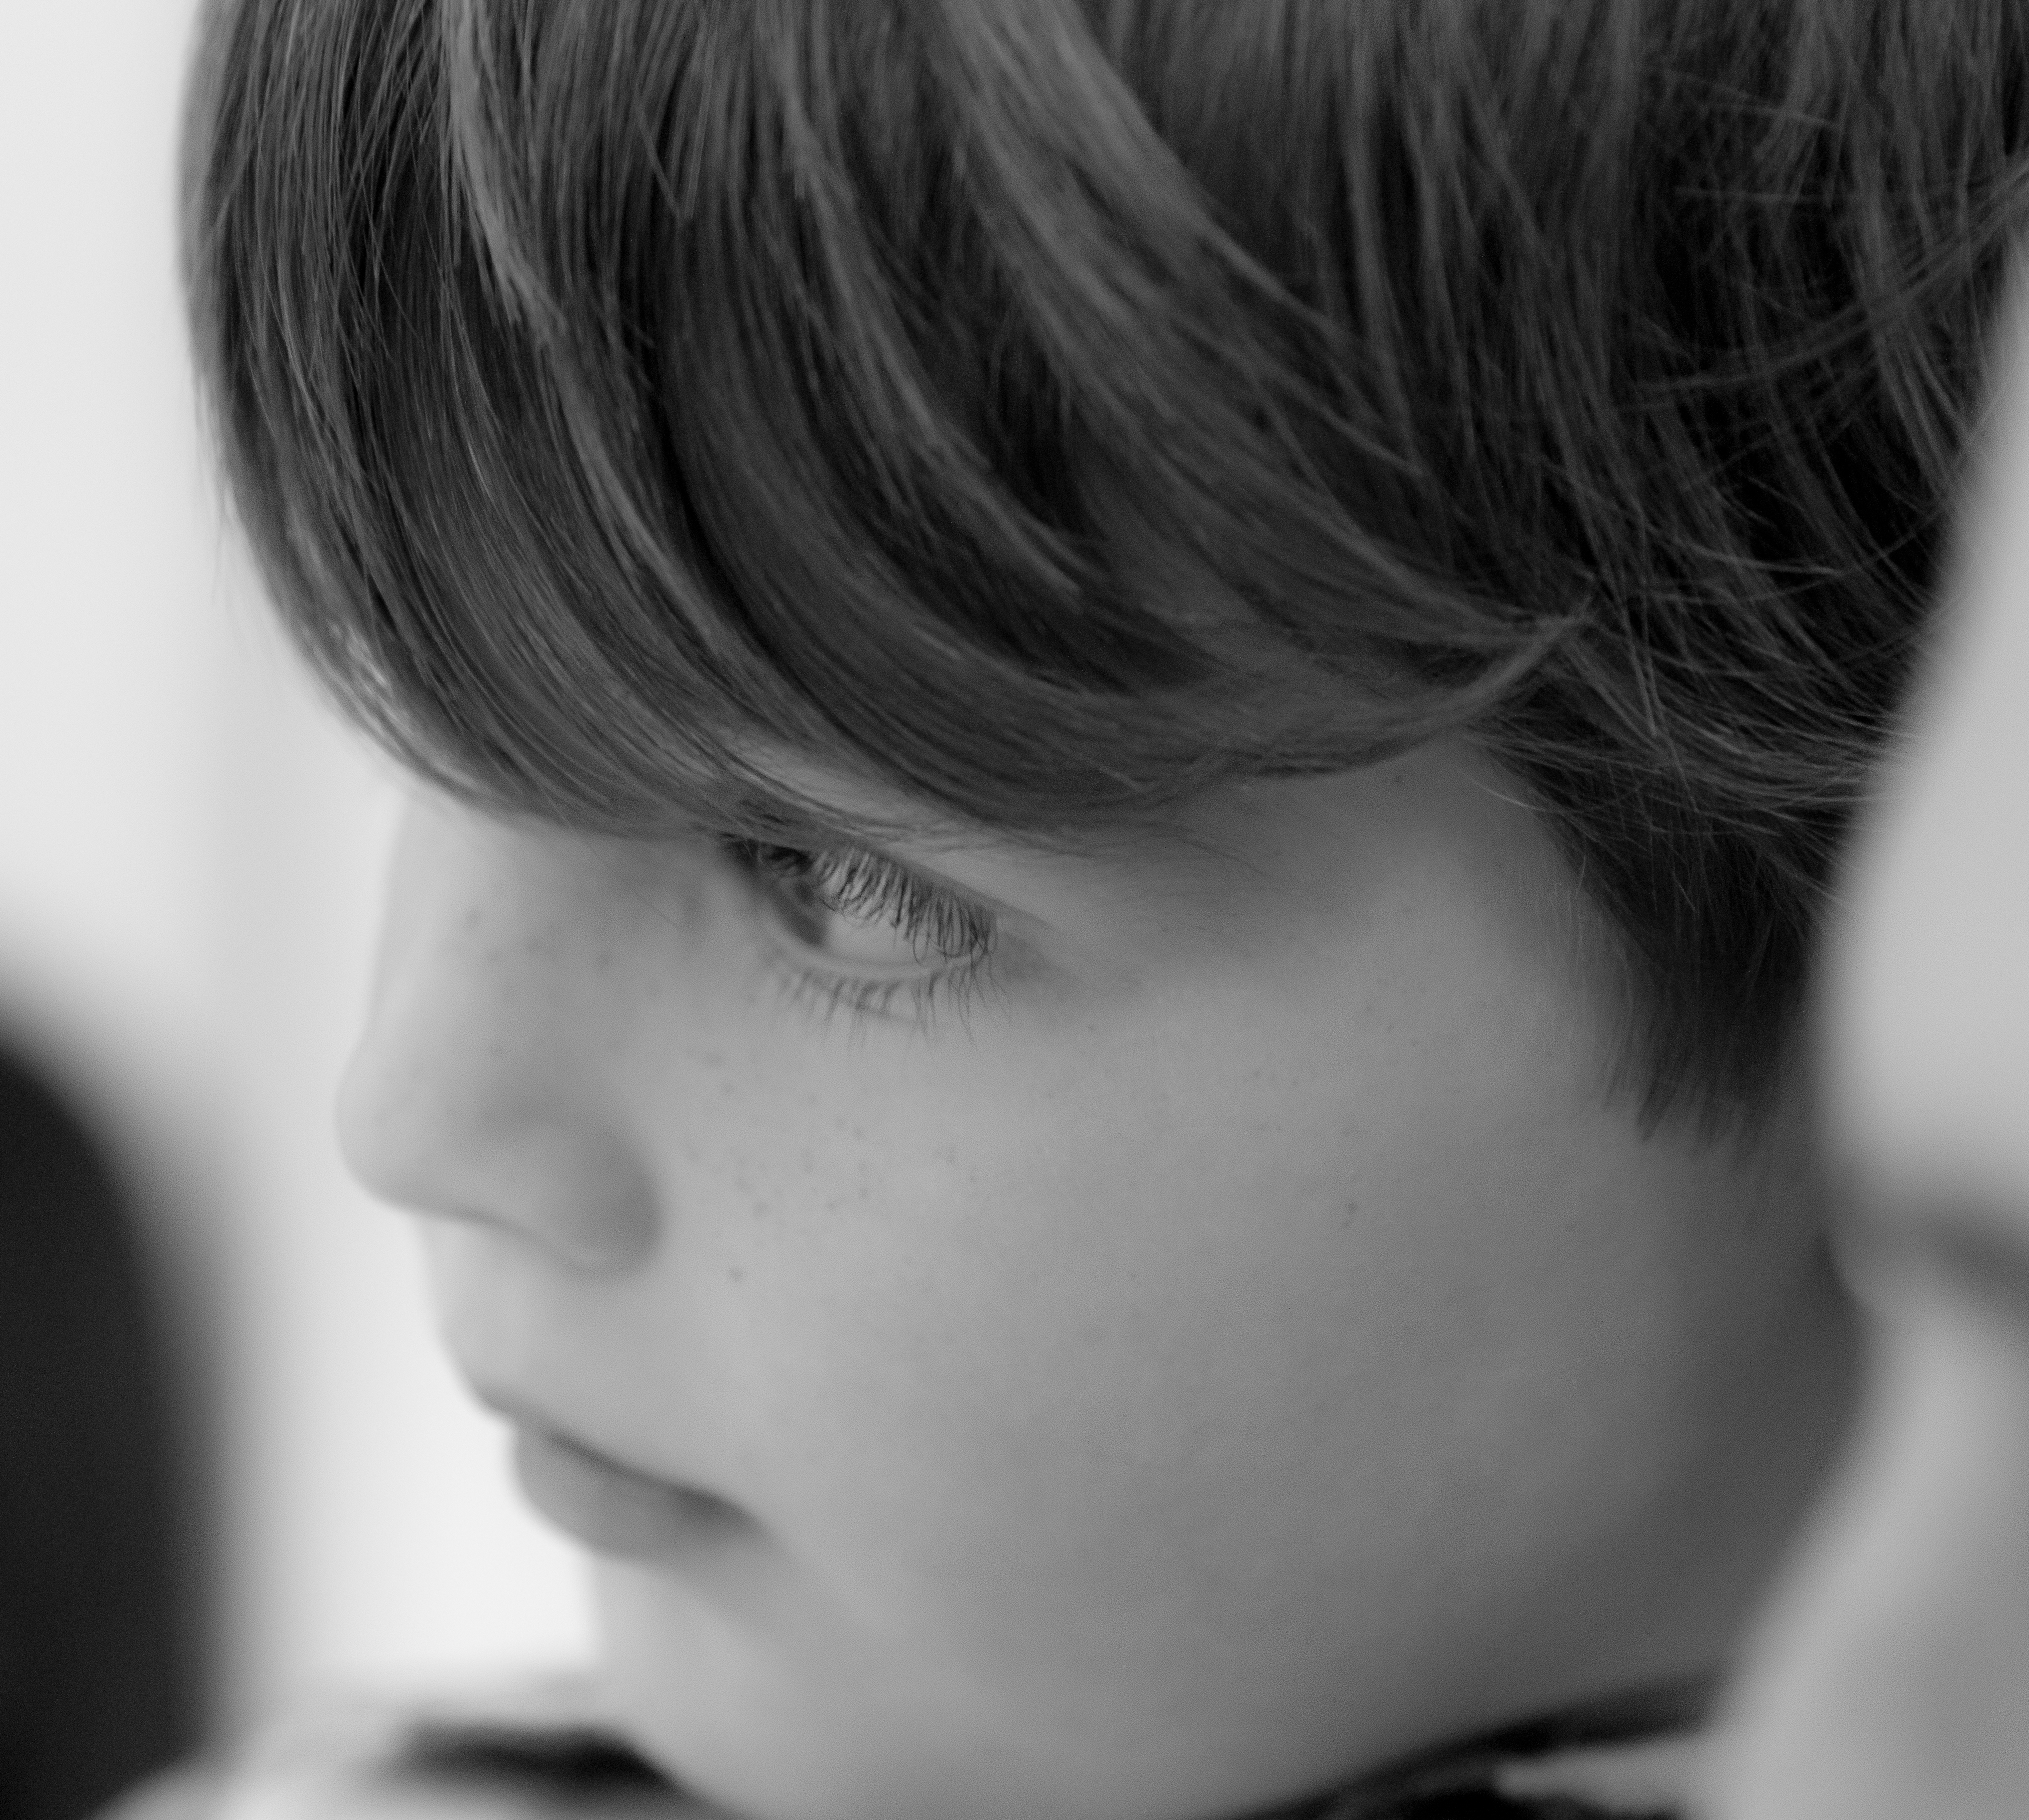
black and white, hair, white, photography, portrait, black, monochrome, lip, hairstyle, close up, face, nose, eye, head, skin, beauty, organ, emotion, canon7d2, brown hair, sense, monochrome photography, portrait photography